E. Bertram Mott

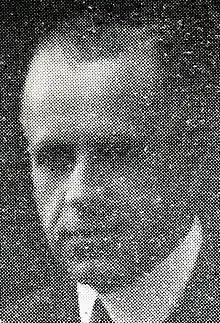
Elias Bertram Mott circa 1918

Elias Bertram Mott (March 11, 1879 – September 23, 1961) was an American Republican Party politician who served as chairman of the New Jersey Republican State Committee and as county clerk of Morris County, New Jersey for more than 50 years.